Buntzen Lake

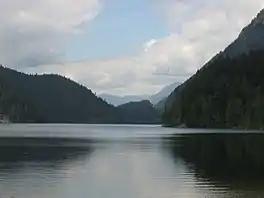
Buntzen Lake looking north from public beach at south end

Buntzen Lake is a 4.8 kilometres (3 mi) long lake in Anmore, British Columbia, Canada, in the Greater Vancouver area. It is named after the first general manager of the B.C. Electric Co., Johannes Buntzen. There is a smaller lake just to the north named McCombe Lake.